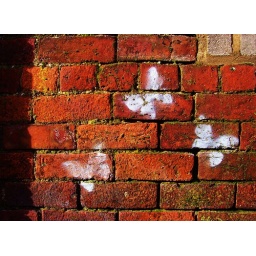
There are lots of butterfly shapes stamped onto walls around Church Street in Preston